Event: Nepal Earthquake
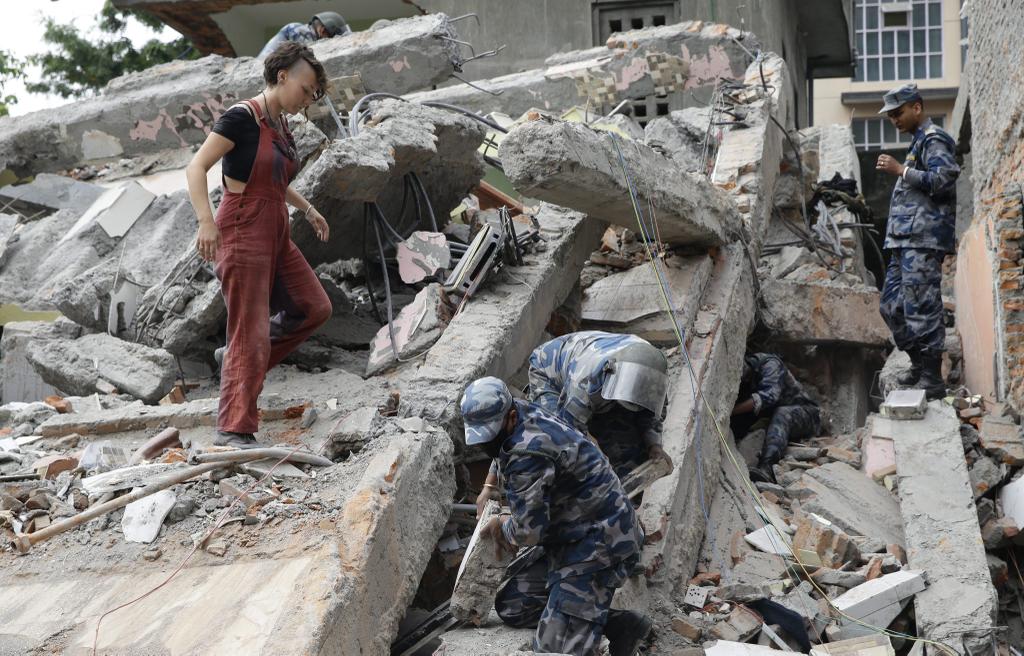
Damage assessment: damage